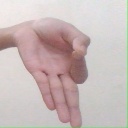
अक्षर: ज्ञ